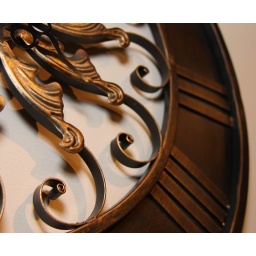
Found this clock on the wall at a boutique gift store here in Edmonton - UpperLane Living -